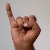
The image shows a hand gesture representing the letter 'I' in Indian Sign Language.